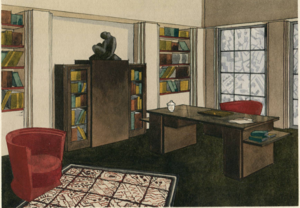
Marcel Joseph Henri Guillemard est un artiste décorateur et designer né le 2 septembre 1886 et mort le 19 décembre 1932. Il s'affirme comme le premier dessinateur emblématique et ensemblier de l'atelier Primavera des Grands magasins du Printemps. Il revendique le confort de l'individu comme un luxe qui doit préexister dans toutes les habitations. Son intérêt pour la production en série du mobilier introduit dans les foyers des œuvres dites modernes. Son inspiration s'appuie sur les découvertes du cubisme, qu'il exercera sans excès et avec un rare sens de la mesure. Marcel Guillemard doté d'un esprit de moine soldat fut très impliqué dans les ambitions de l'atelier Primavera, dont il partageait la cause unique. Il recrute Louis Sognot dont l'inspiration réciproque sera souvent une source de confusion dans l'identification de certaines de leurs créations. Son décès prématuré, le 19 décembre 1932, le prive d'un destin, aux portes de l'Union des artistes modernes.